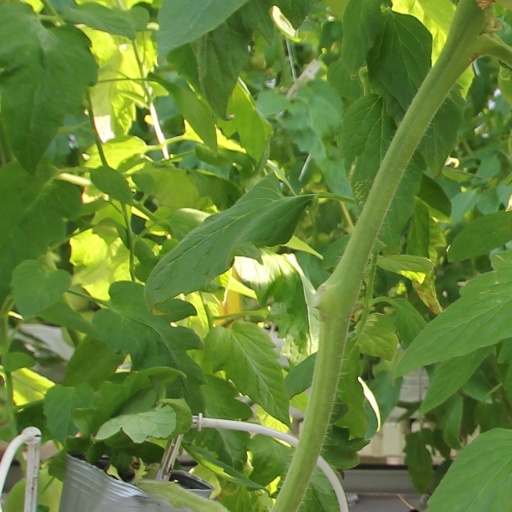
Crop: tomato